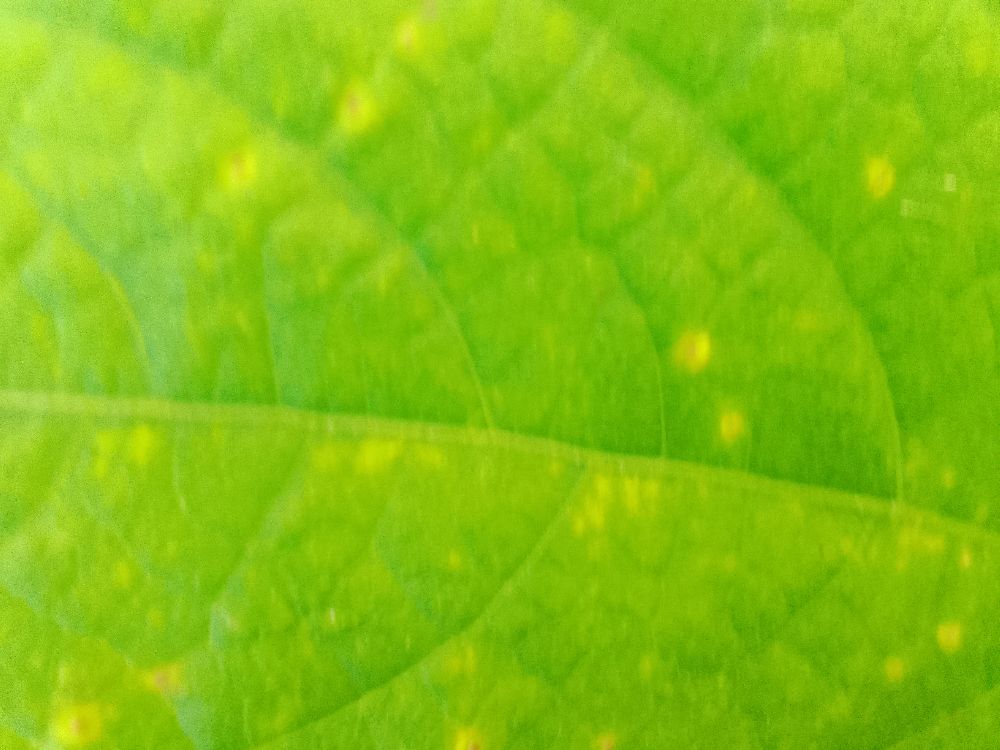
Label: rust